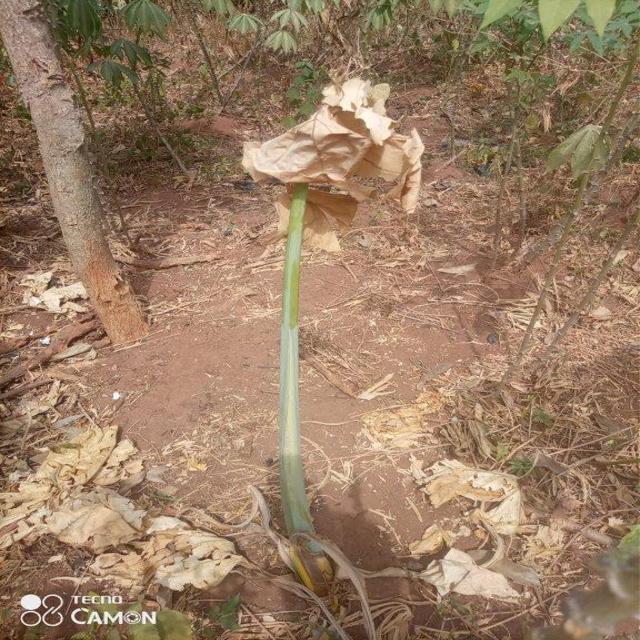
Label: Late_Blight